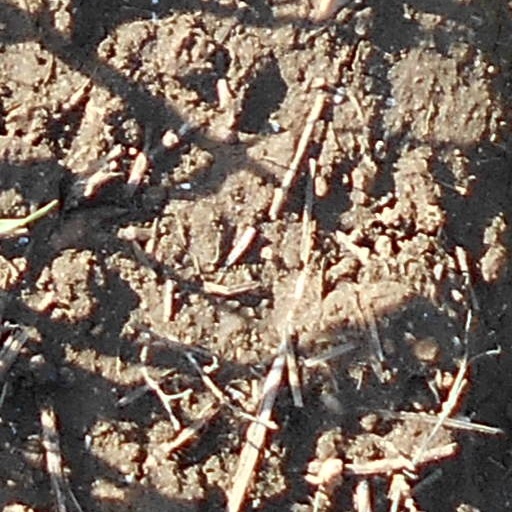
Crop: wheat